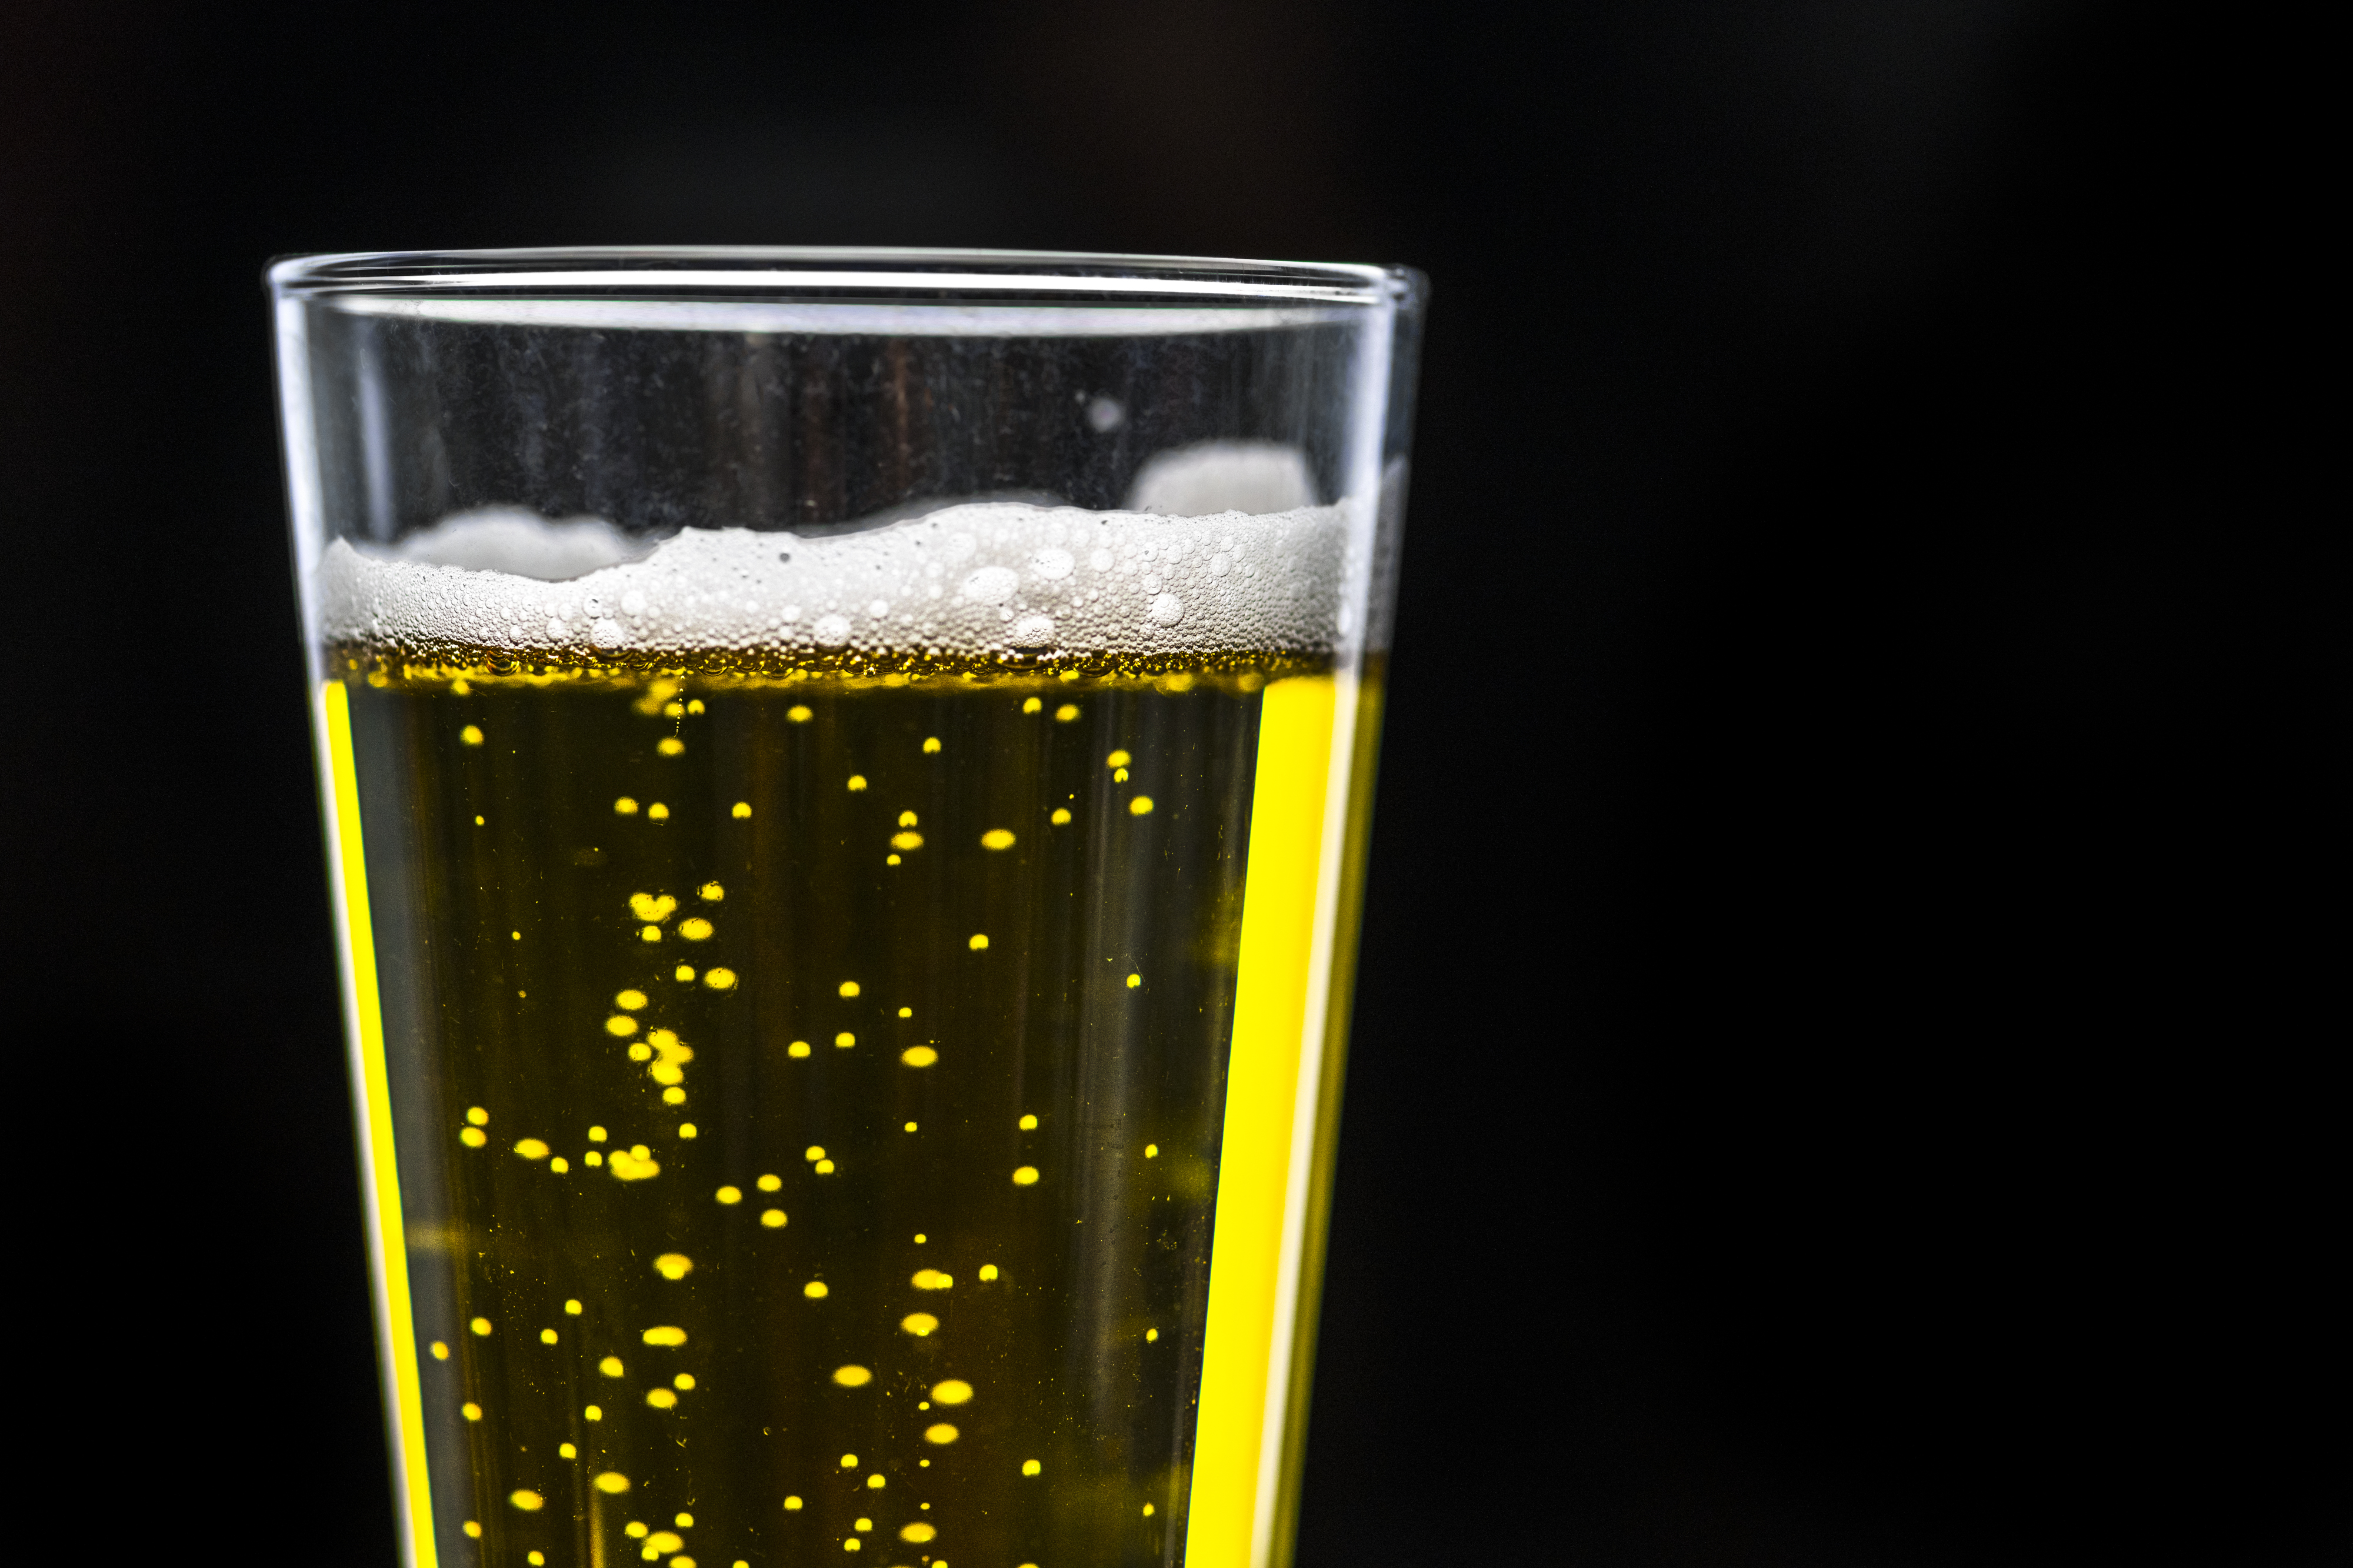
alcohol, alcoholism, ale, background, bar, beer, beverage, brewed, brewery, bubble, celebration, close up, cold, cold drink, draft, draught, drink, drinking, drunk, foam, glass, hangout, hops, lager, light, liquid, macro, oktoberfest, party, pint, pub, refreshment, summer, taste, water, beer glass, pint glass, champagne cocktail, highball glass, alcoholic beverage, drinkware, beer cocktail, distilled beverage, sparkling wine, champagne stemware, Ice beer, fizz, tableware, wine, liqueur, boilermaker